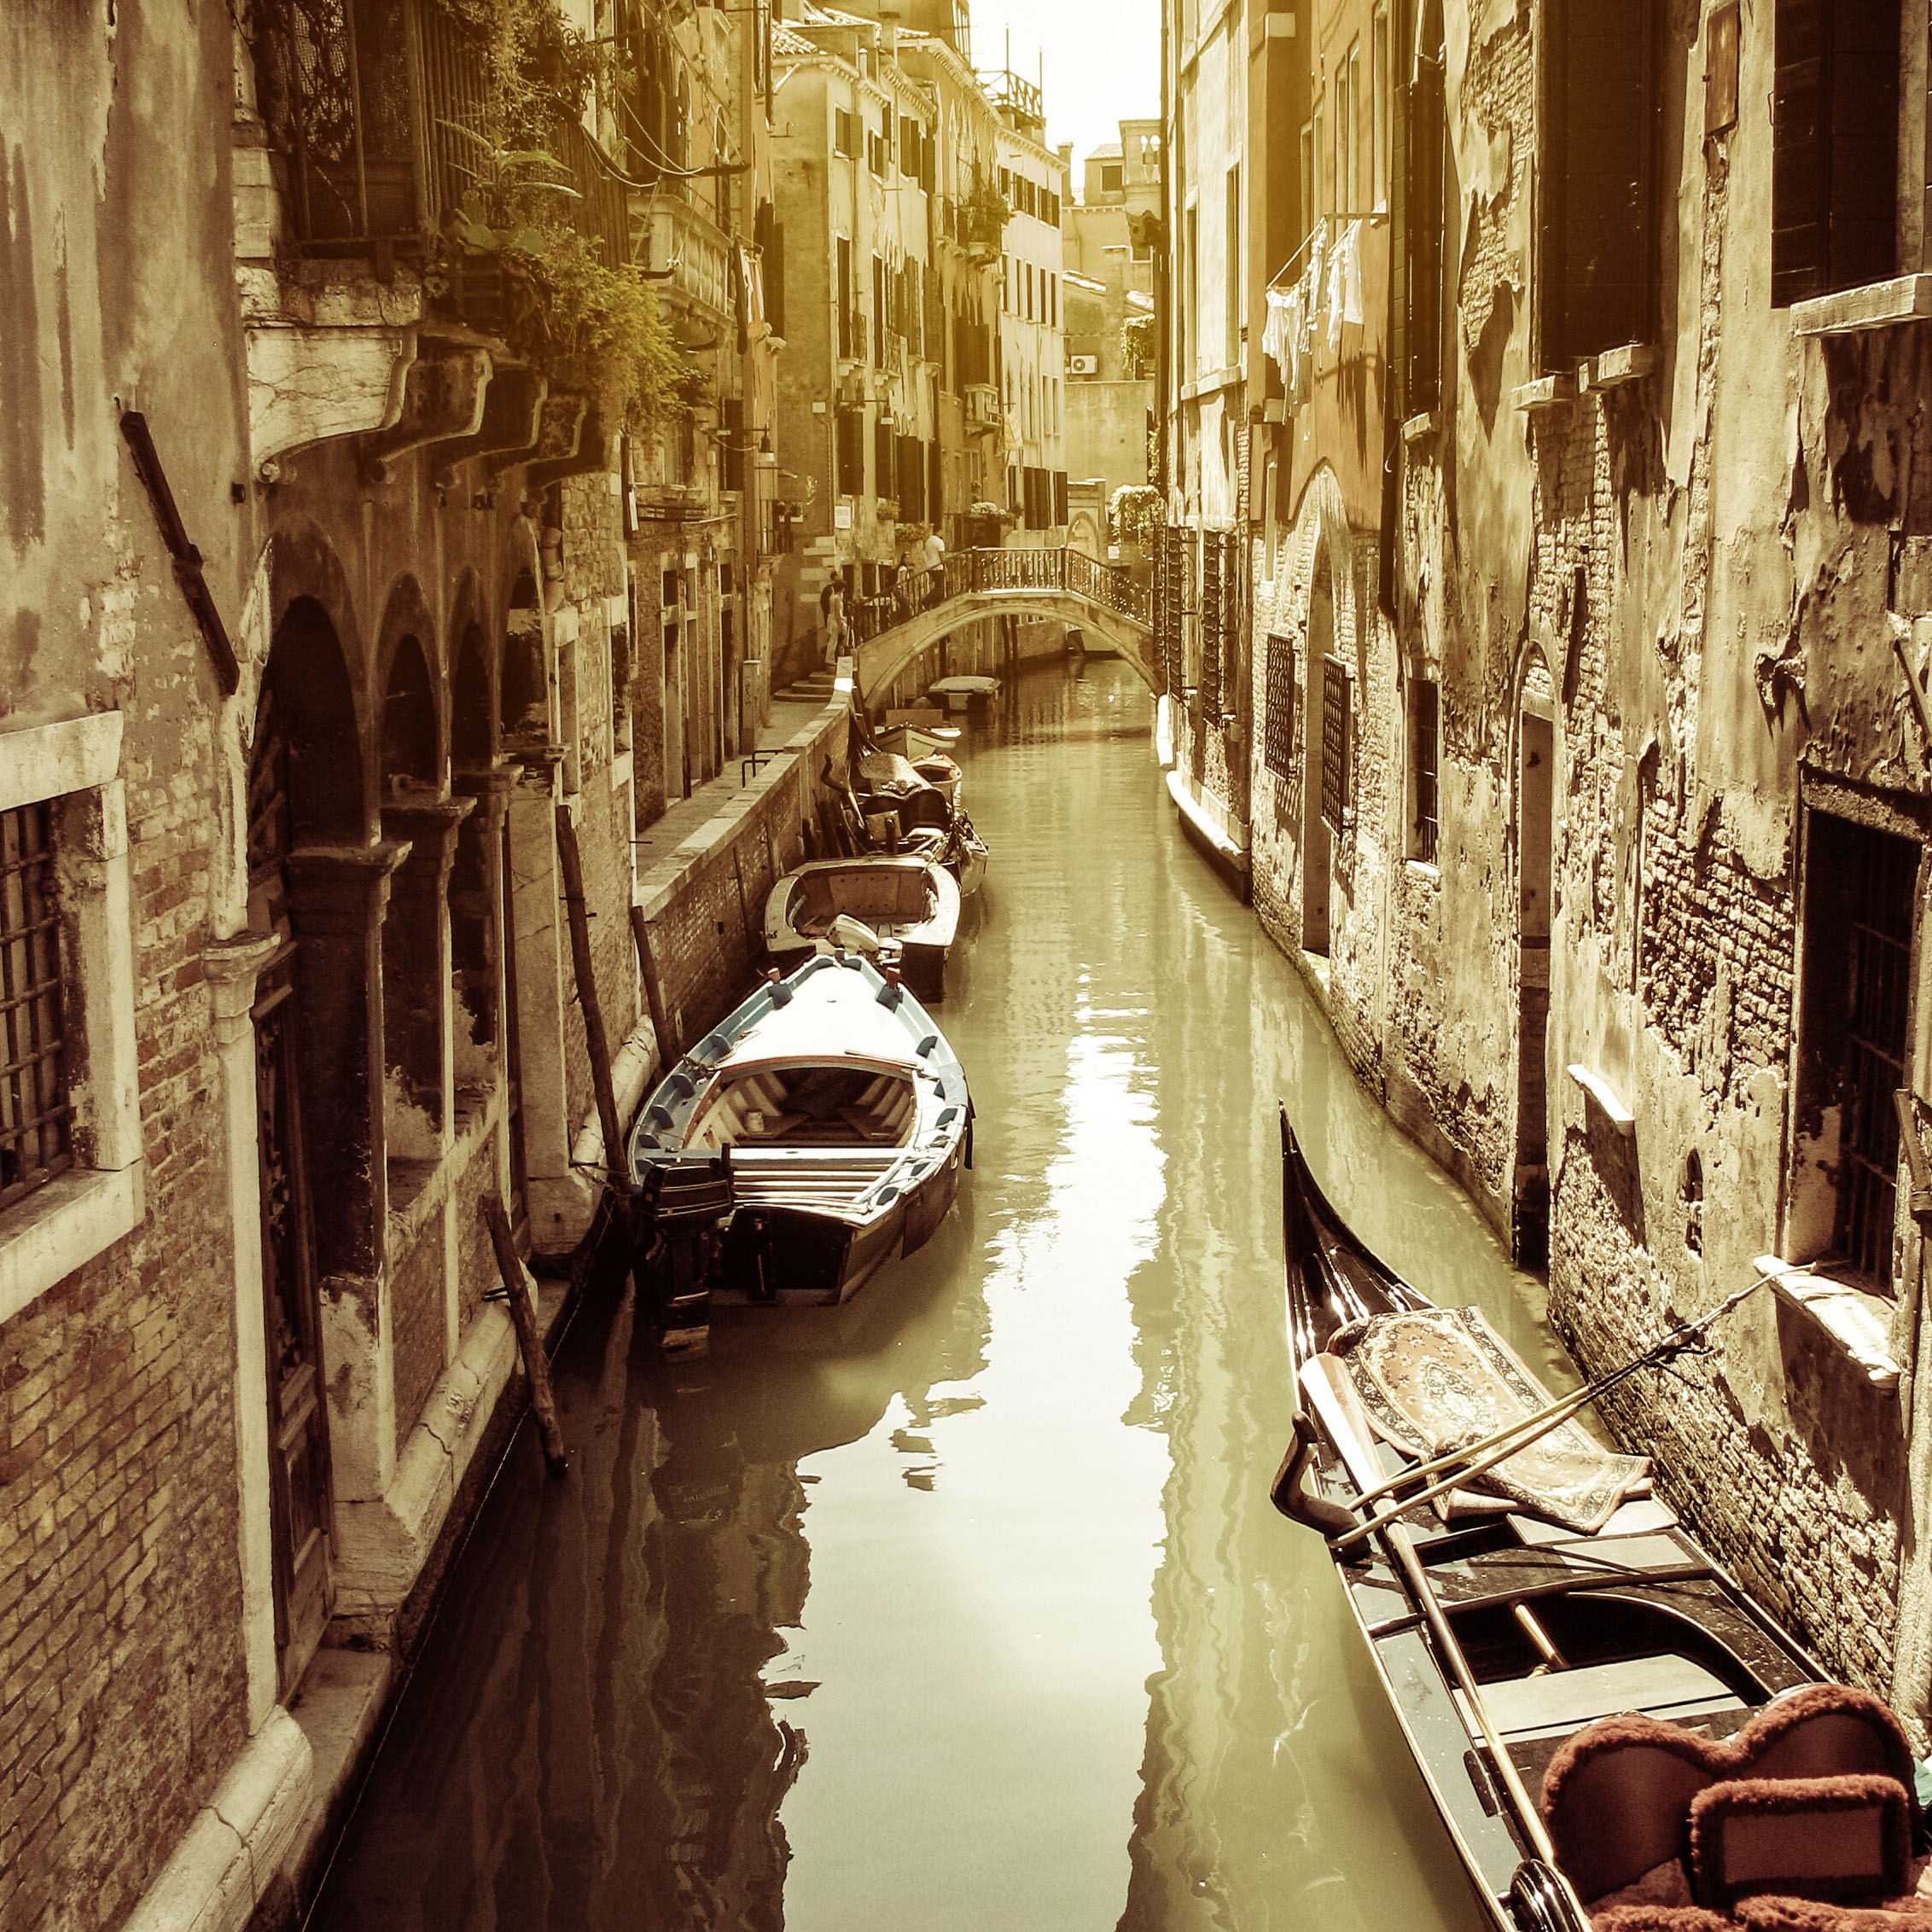
landscape, water, architecture, sunset, boat, street, vintage, perspective, alley, dawn, city, river, canal, monument, summer, vehicle, color, island, italy, facade, venice, church, tourism, waterway, holidays, mirror, veneto, history, laguna, works, channel, middle ages, monuments, minor venice, st marks, minor architecture, italian theater in venice, underexposure, chief town